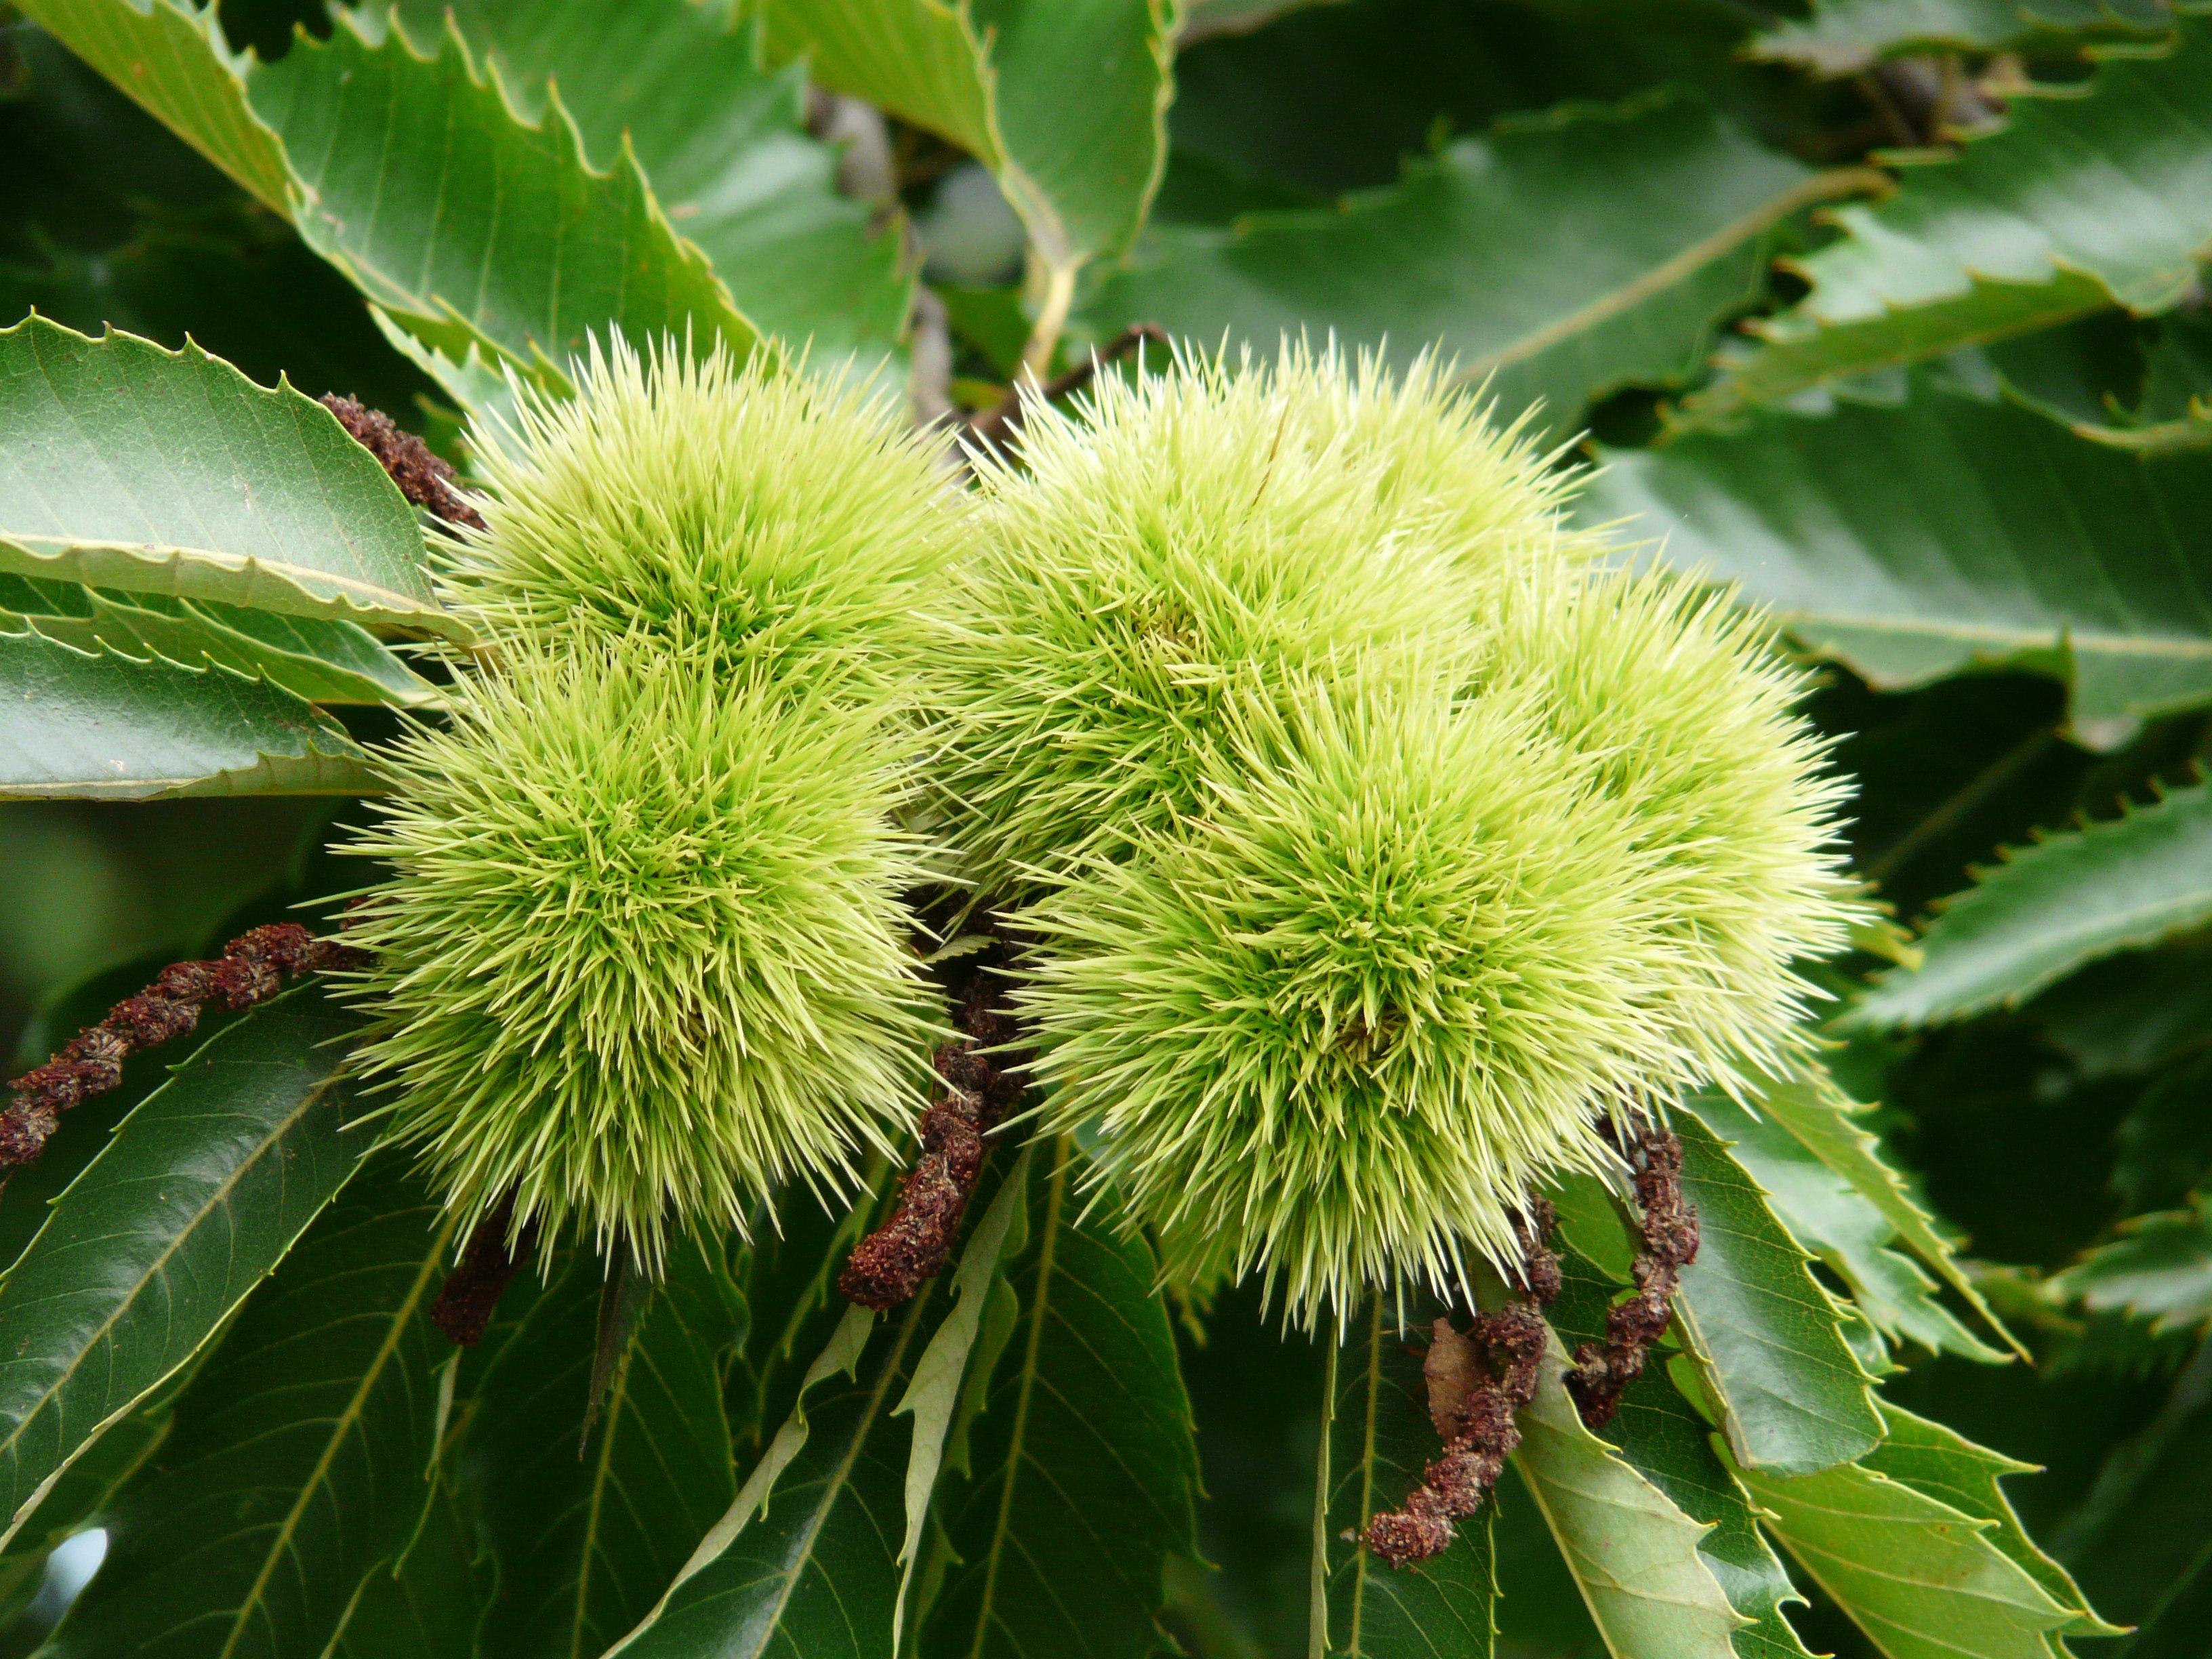
tree, prickly, plant, fruit, leaf, flower, food, green, produce, evergreen, botany, flora, edible, chestnut, macro photography, castanea, flowering plant, castanea sativa, plant stem, woody plant, land plant, thorns spines and prickles, arecales